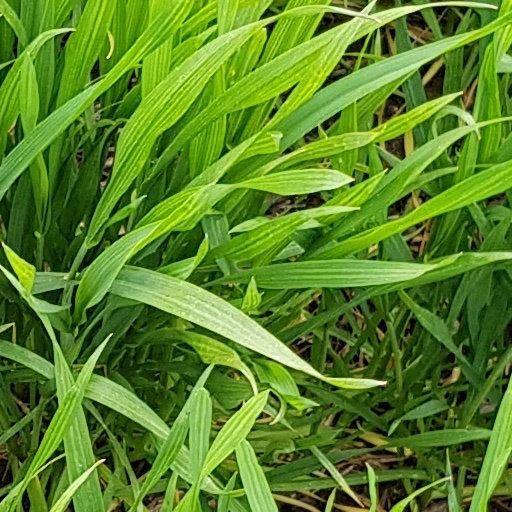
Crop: wheat